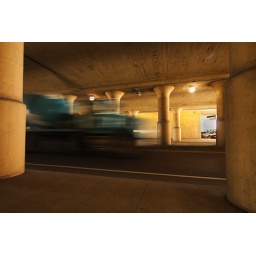
A longer exposure of a cement truck on Sibley Street under a railroad bridge.